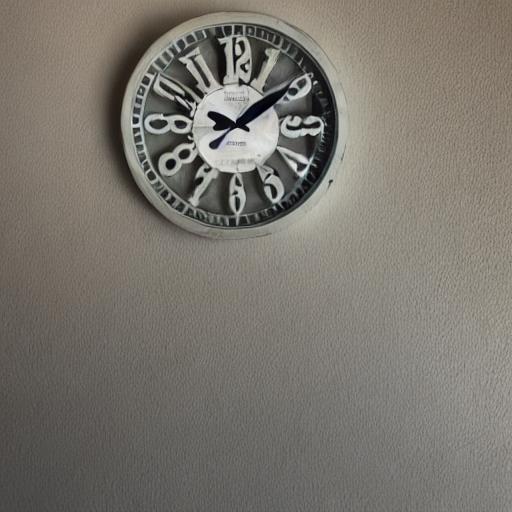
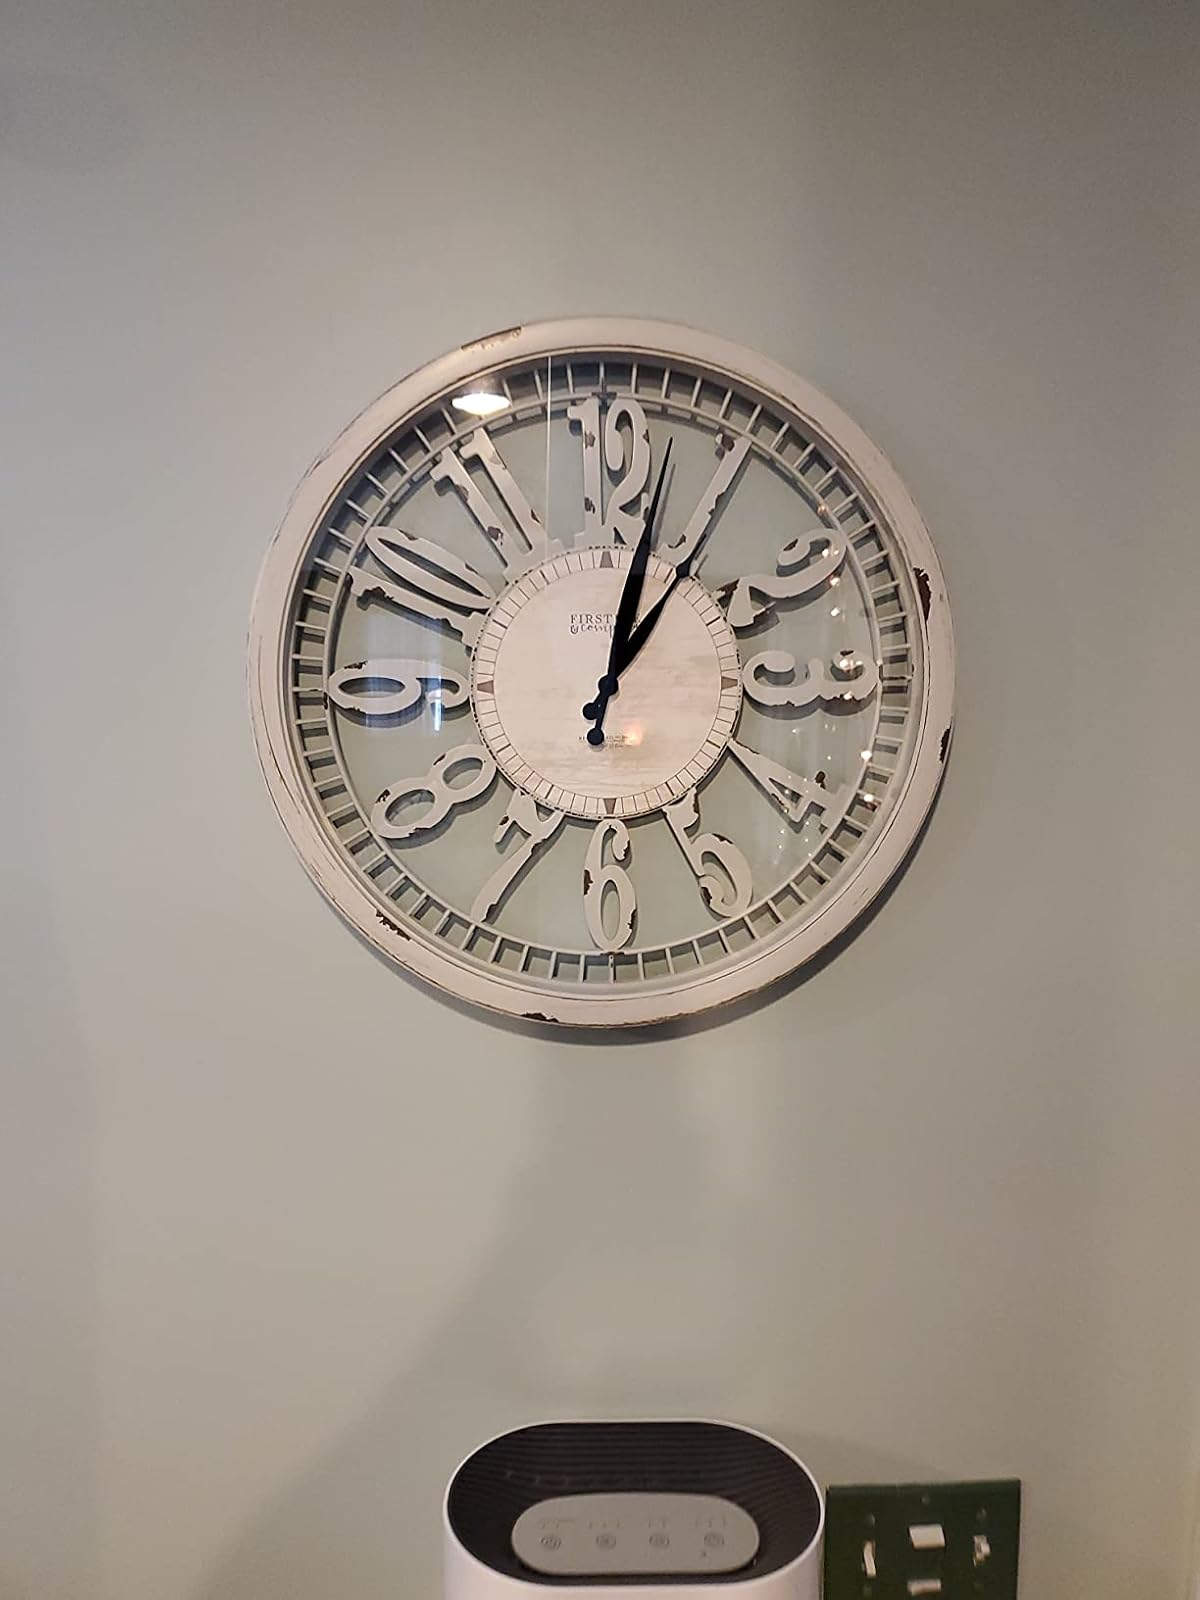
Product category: clock
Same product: no